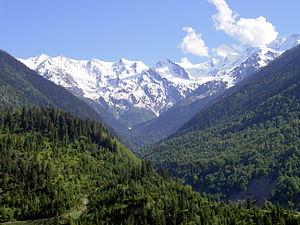
L'État de Géorgie est l'entité politique qui dirige la Géorgie sous la forme une démocratie représentative de mars 1992 à octobre 1995. Établie lors de l'arrivée au pouvoir d'Edouard Chevardnadze, cette entité remplace l'éphémère Conseil militaire de Géorgie créé après le coup d'État contre Zviad Gamsakhourdia de janvier 1992 et est légitimé en octobre 1992 à la suite d'élections nationales confirmant Chevardnadze comme chef d'État.